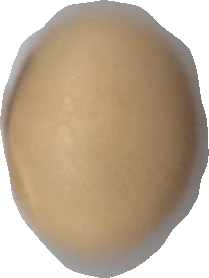
Variety: Anjasmoro